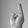
ASL letter: R